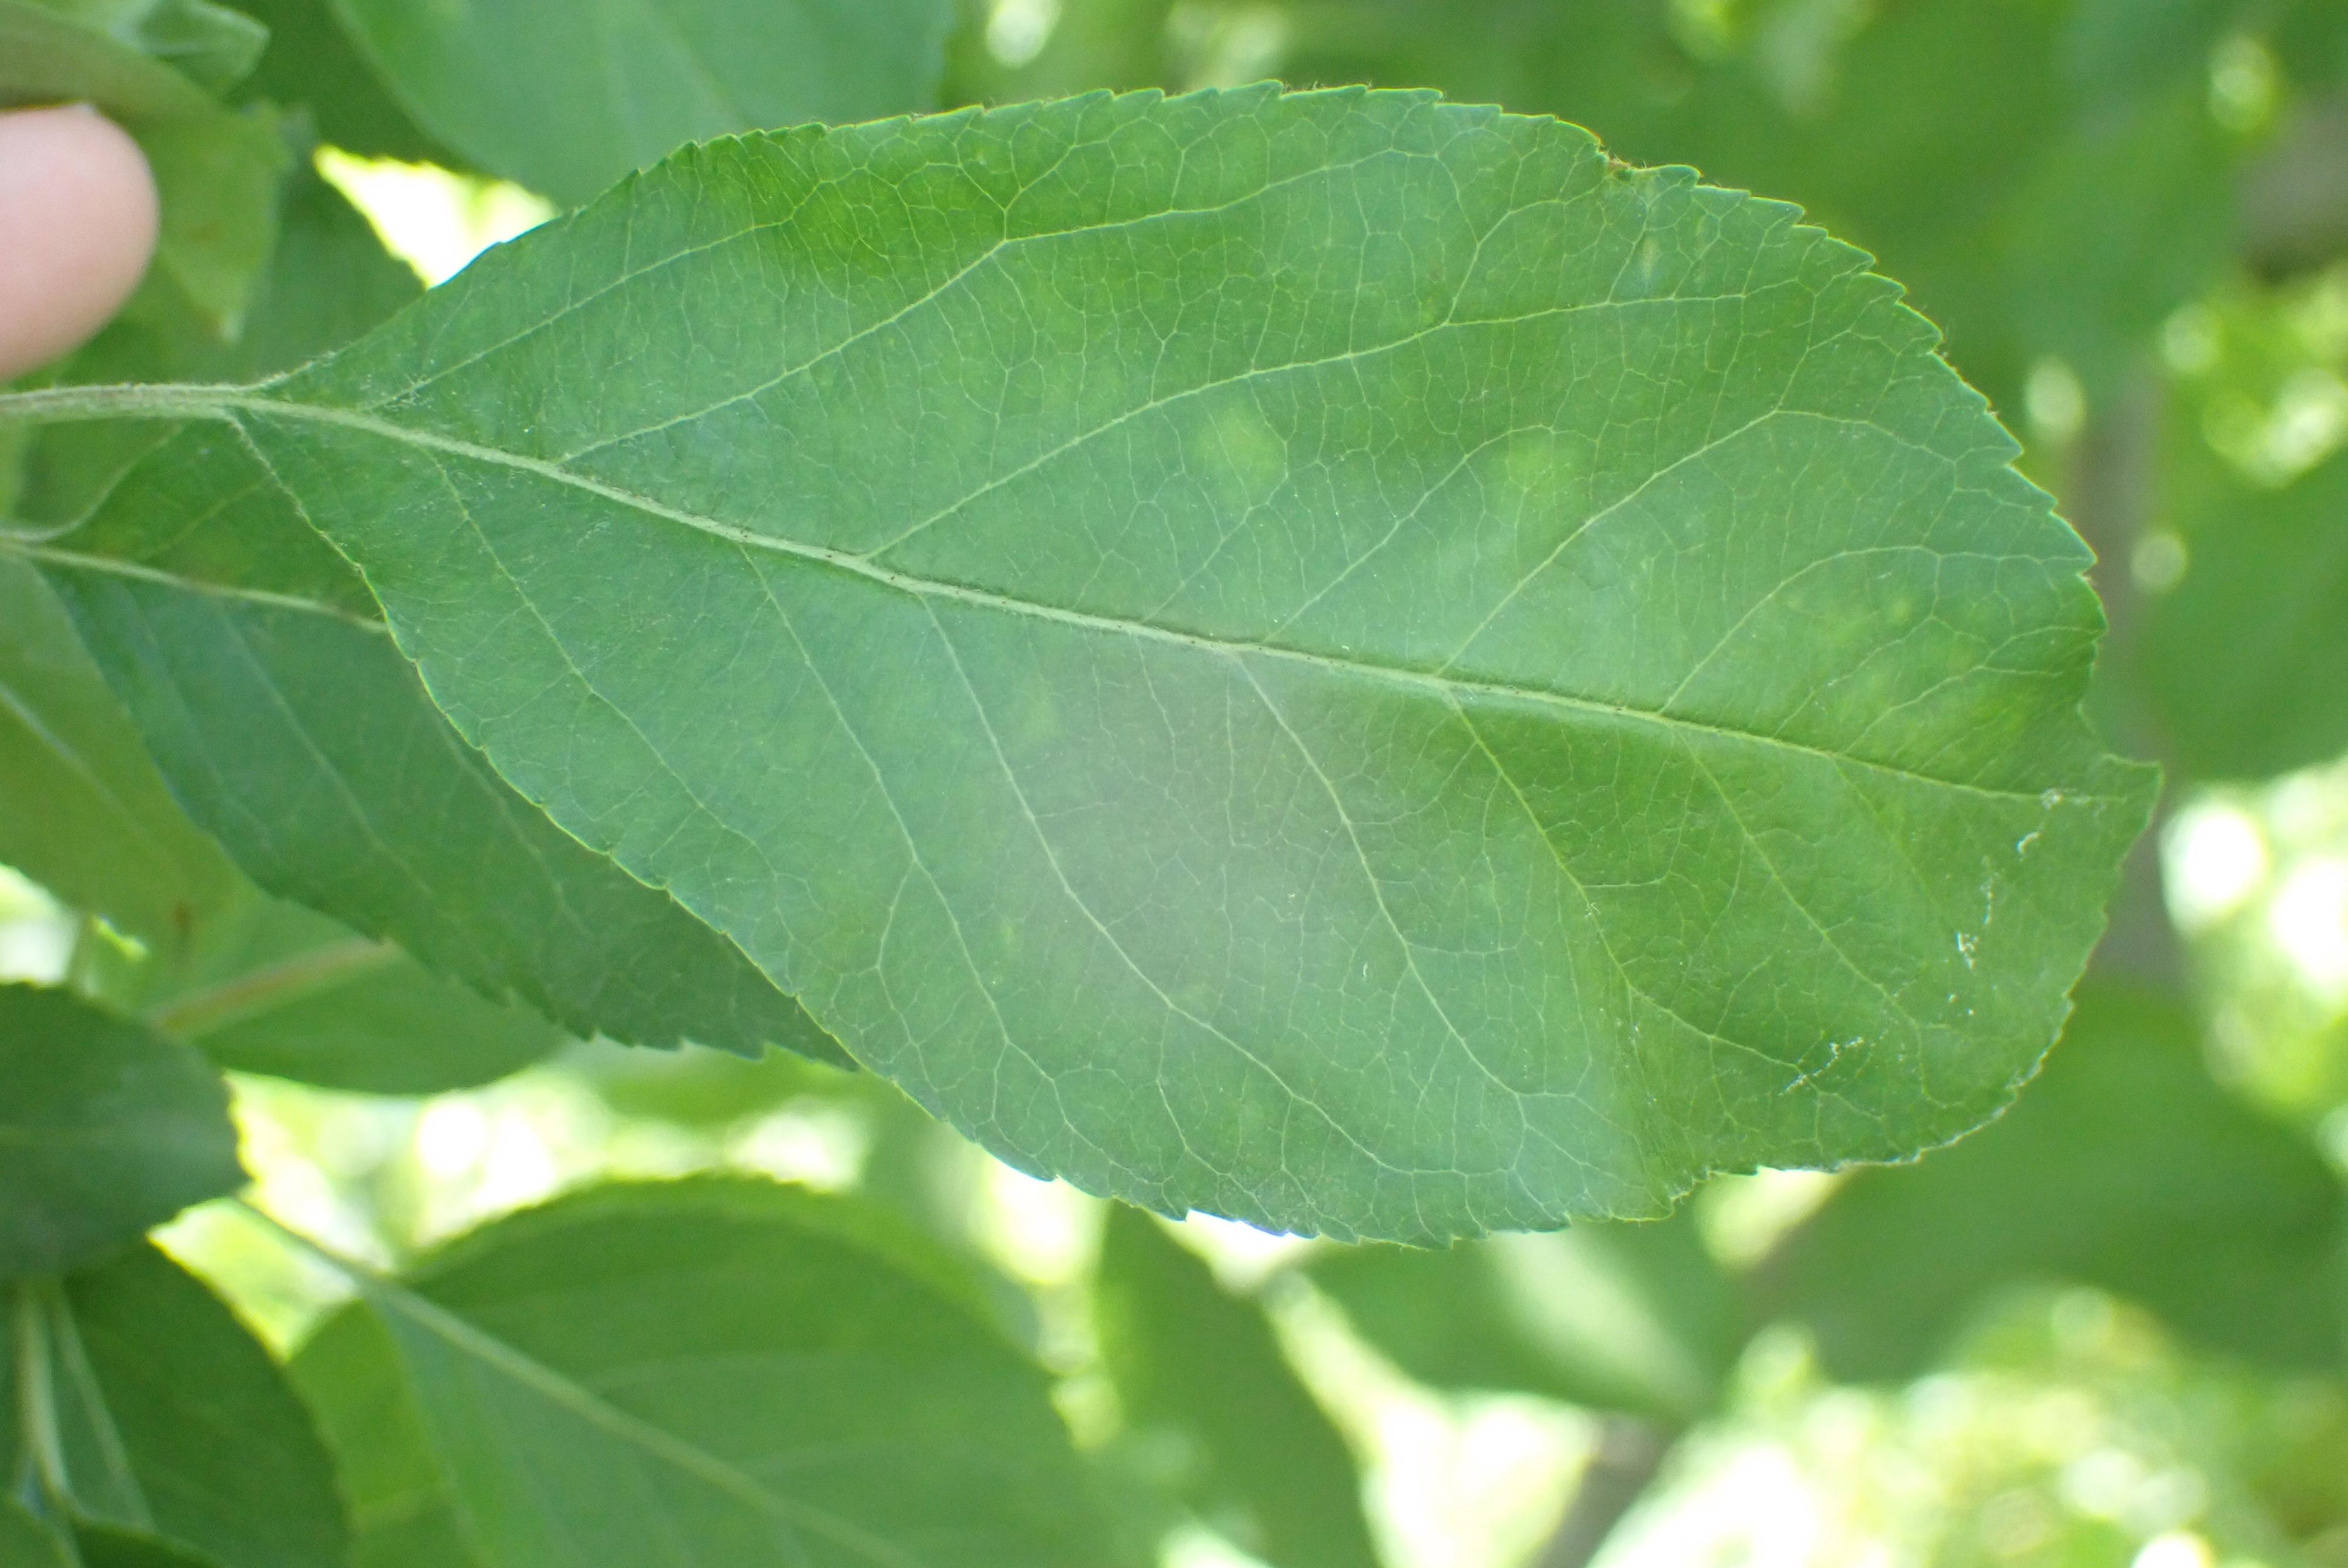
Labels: scab